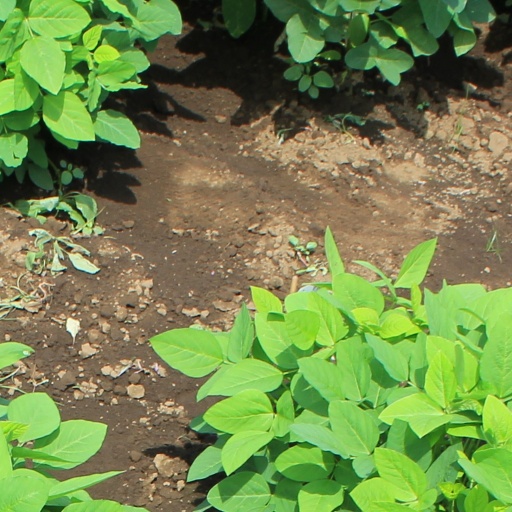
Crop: soybean